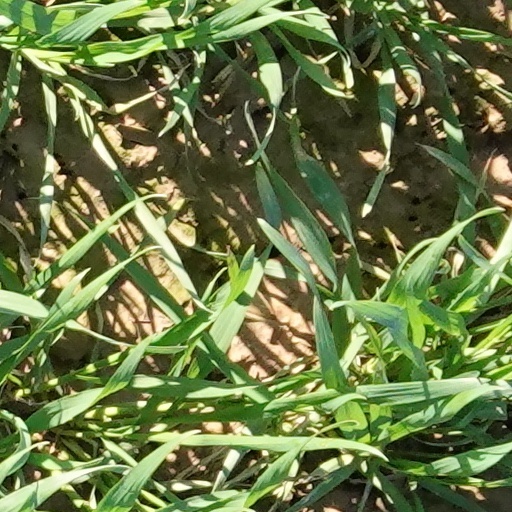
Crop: wheat